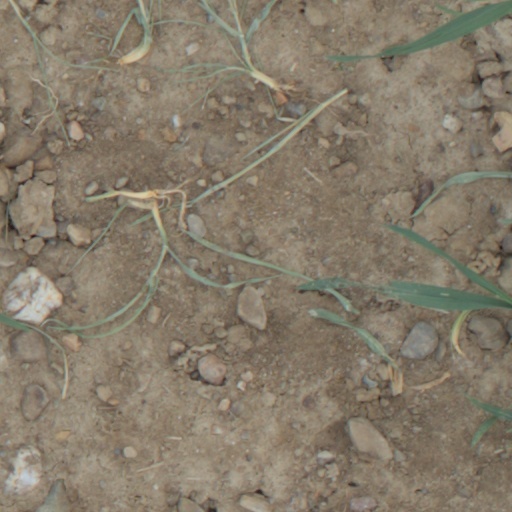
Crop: wheat